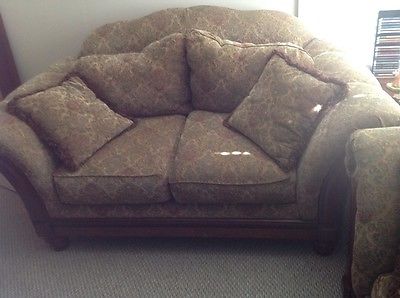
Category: sofa